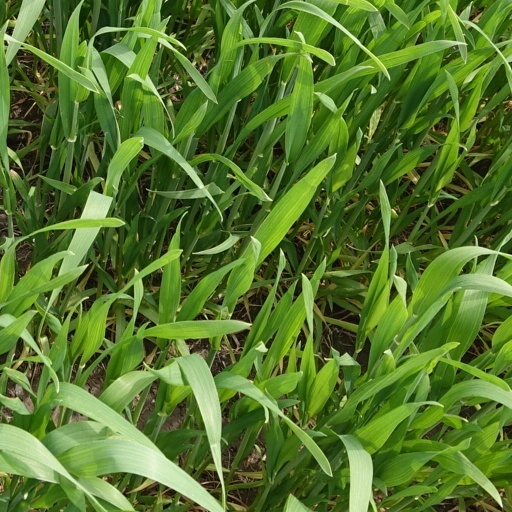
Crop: wheat